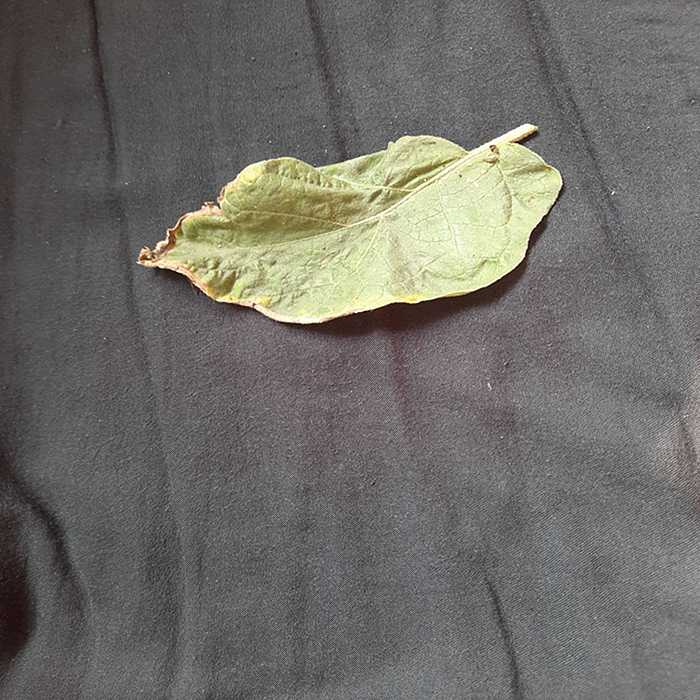
Plant: Eggplant
Label: Eggplant begomovirus